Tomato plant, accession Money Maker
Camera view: vertical (180 deg); turntable rotation: 240 degrees
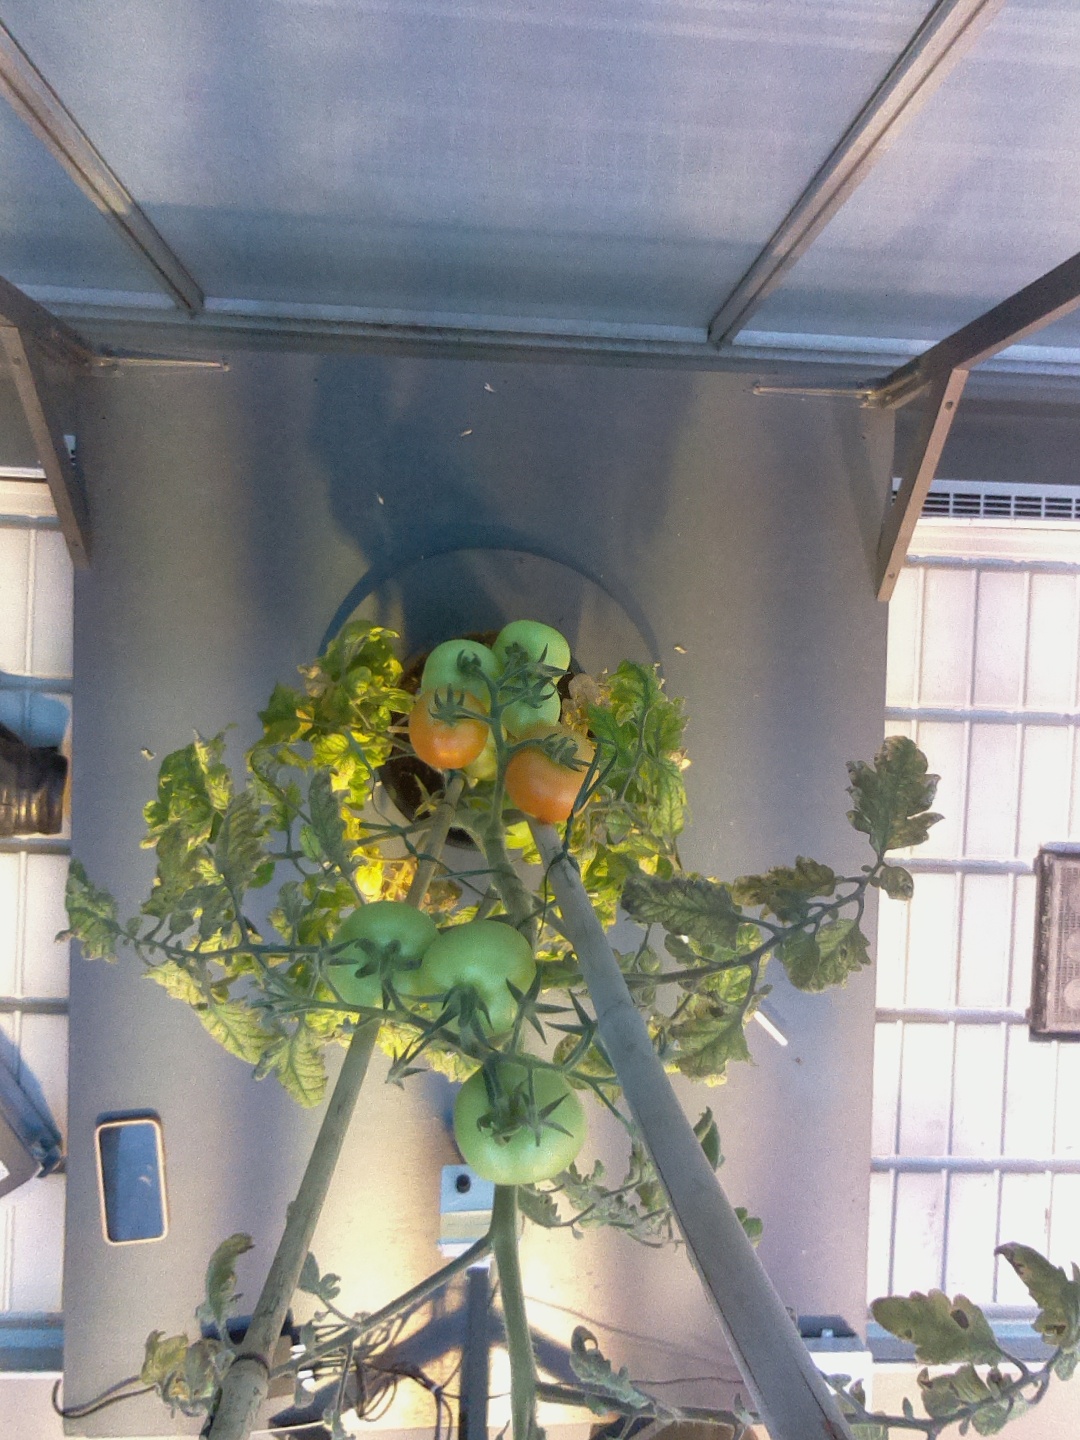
BBCH growth stage 80: fruits start showing typical ripe color (orange -> red)